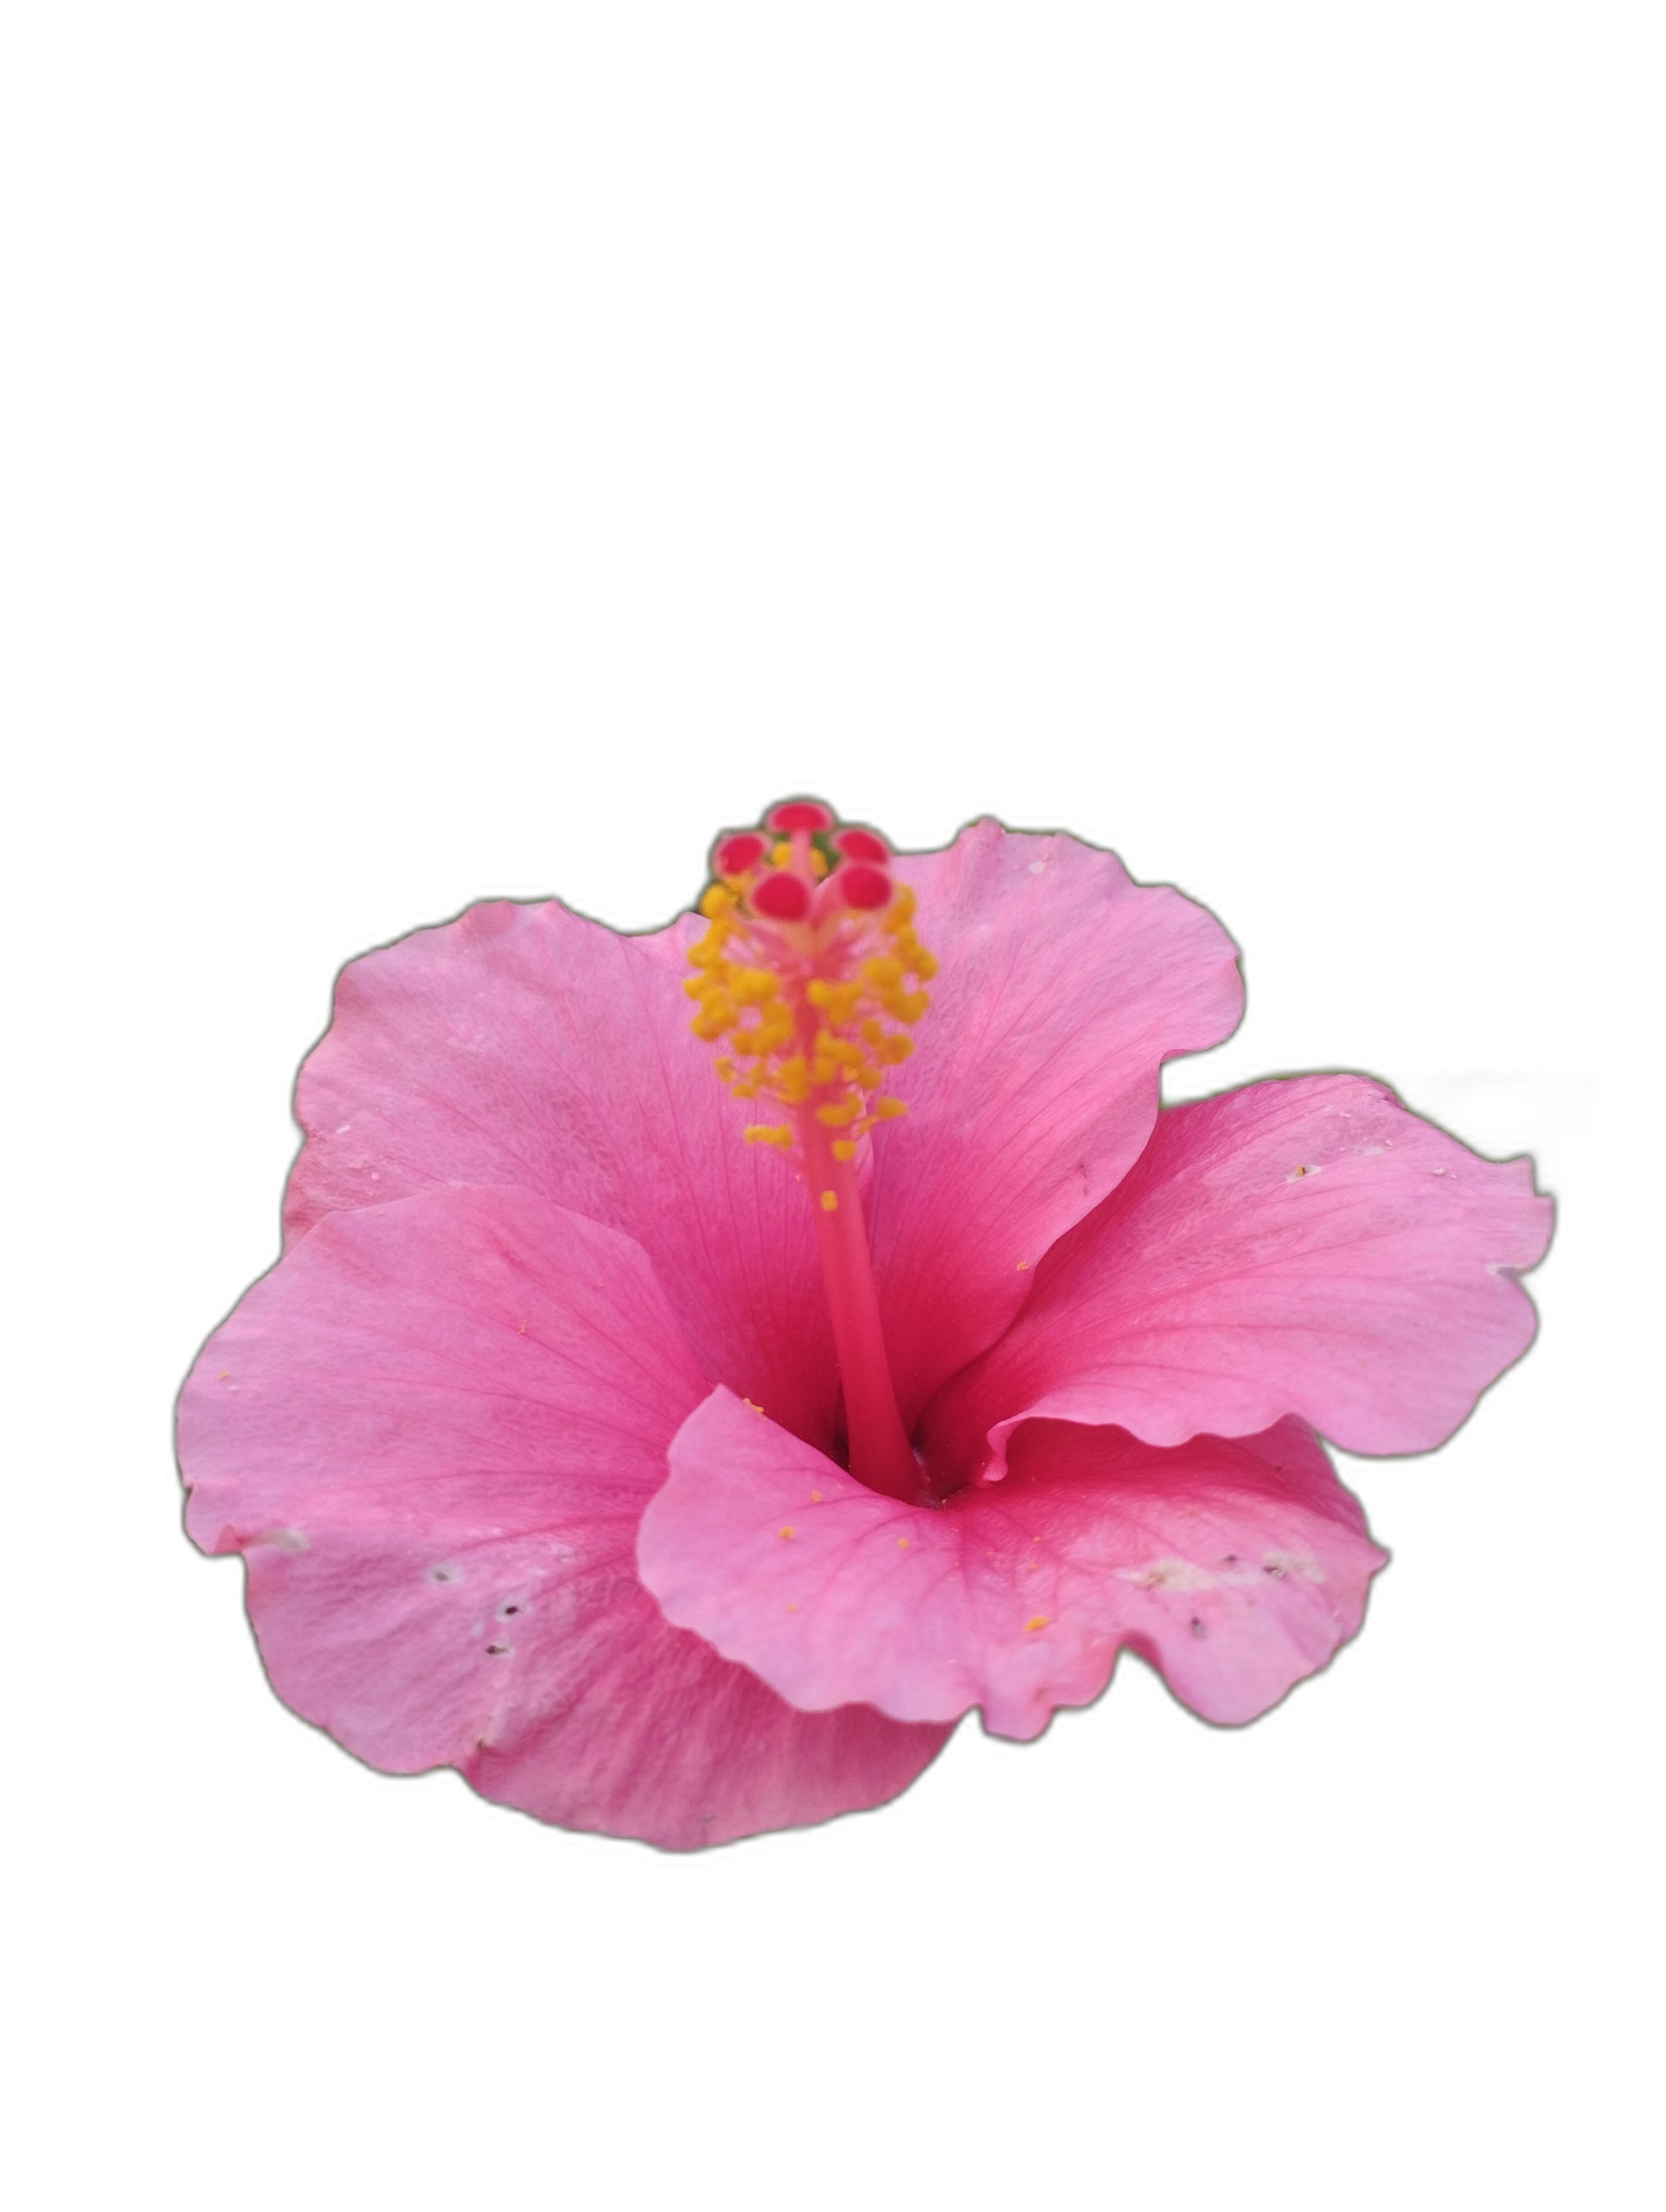
Label: Hibiscus